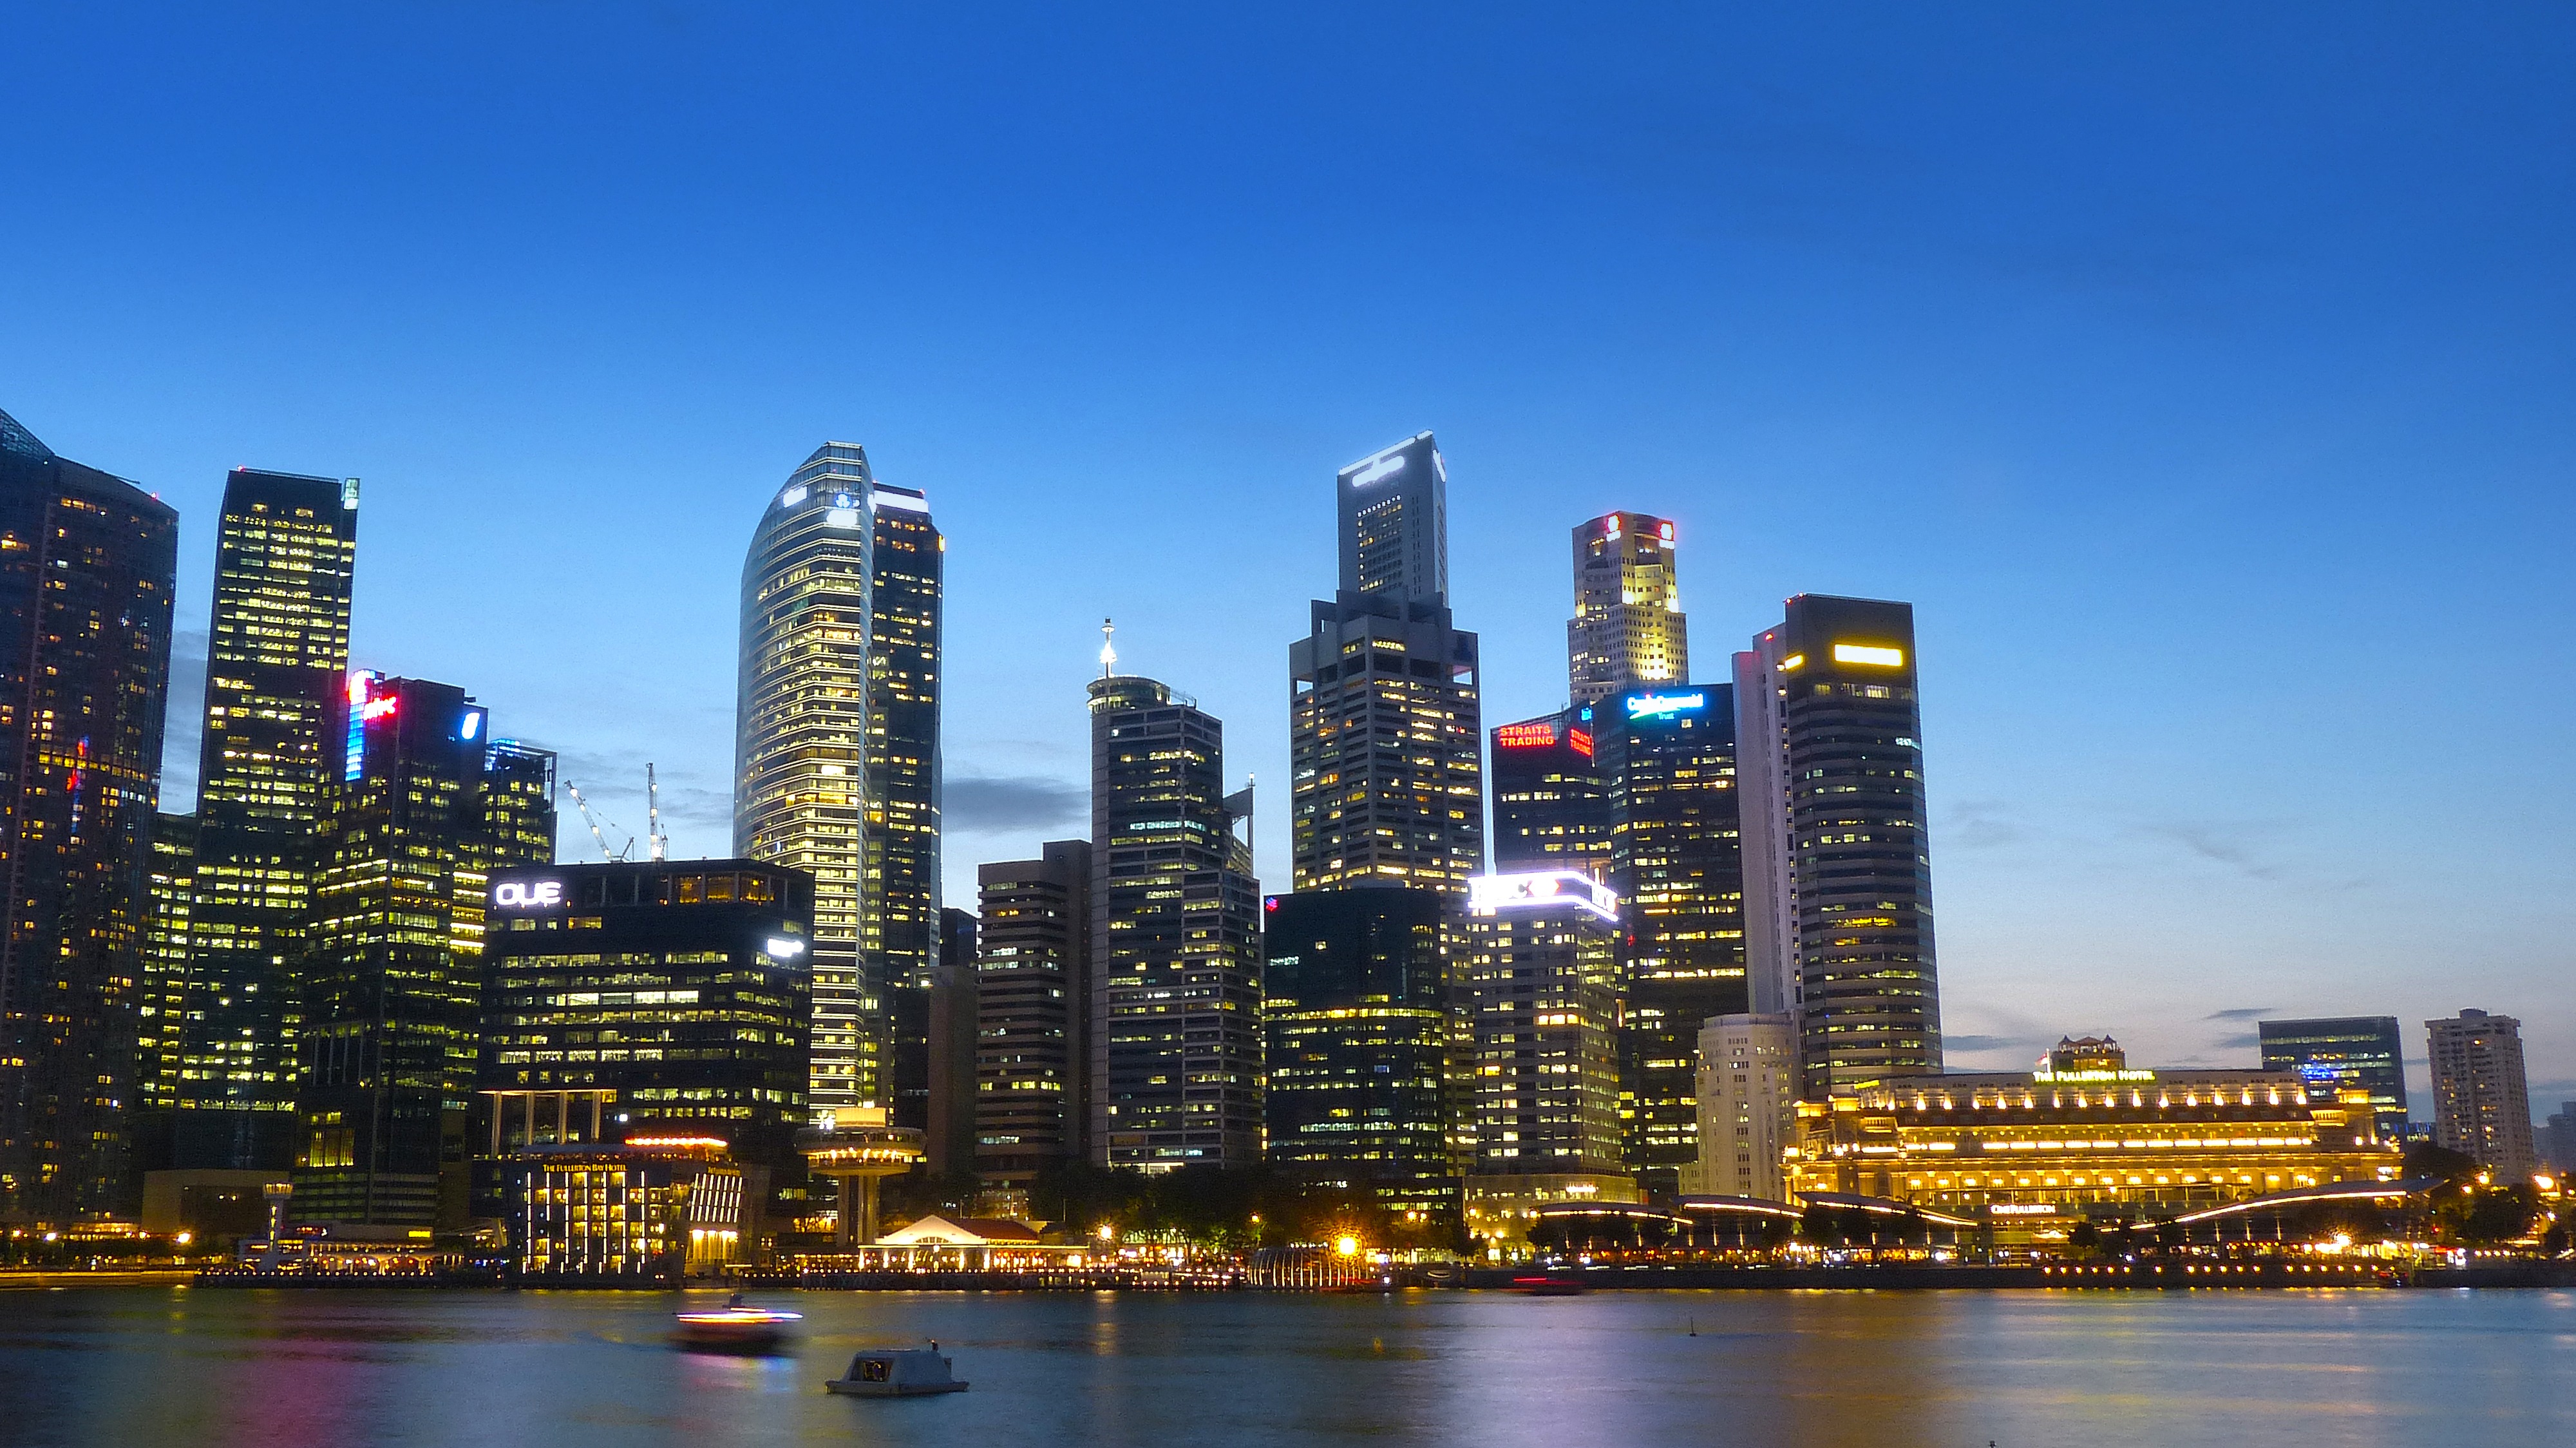
water, horizon, architecture, skyline, building, city, skyscraper, urban, river, cityscape, downtown, dusk, reflection, tower, office, landmark, business, tower block, blue sky, lights, bank, vibrant, singapore, metropolis, financial district, urban area, geographical feature, human settlement, metropolitan area